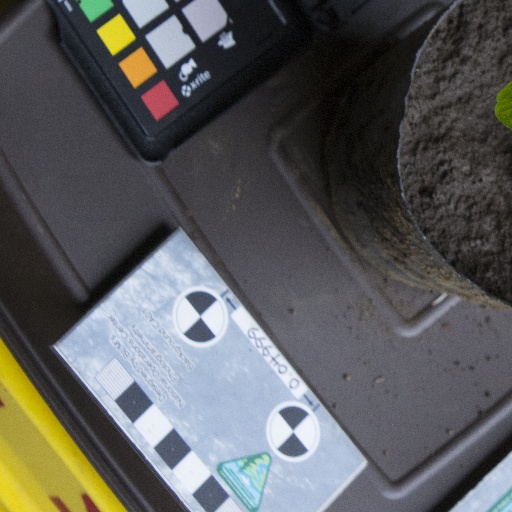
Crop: soybean